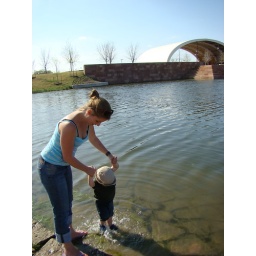
Happy boy in the water